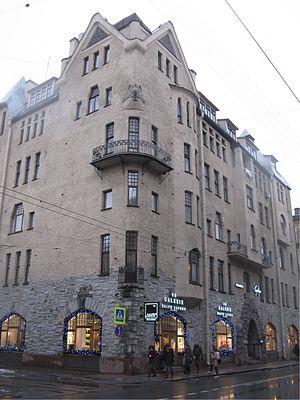
Les styles architecturaux à Saint-Pétersbourg forment une polyphonie harmonieuse qui a fait de cette ville la première grande ville moderne sur le territoire de l'Empire russe.